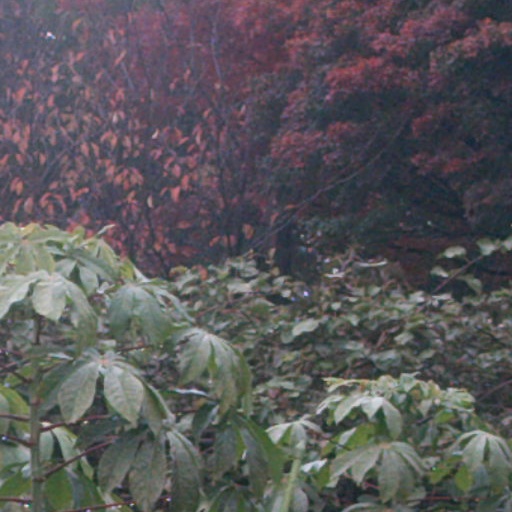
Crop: cassava